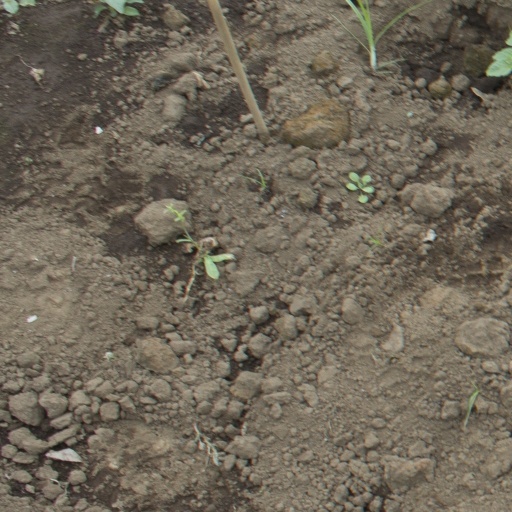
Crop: soybean